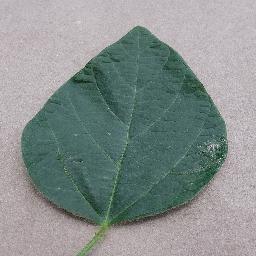
Label: Soybean___healthy